CAAMFest

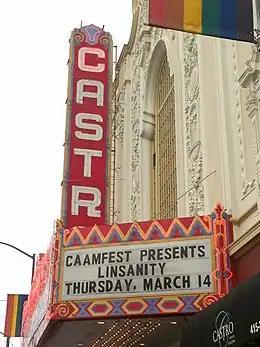
"Linsanity" was shown opening night of CAAMFest in 2013 in San Francisco.

CAAMFest, known prior to 2013 as the San Francisco International Asian American Film Festival (SFIAAFF), is presented every May (Asian American and Pacific Islander Heritage Month) in the San Francisco Bay Area in the United States as the nation's largest showcase for new Asian American and Asian films. It annually presents approximately 130 works in San Francisco, Berkeley and San Jose. The festival is organized by the Center for Asian American Media.